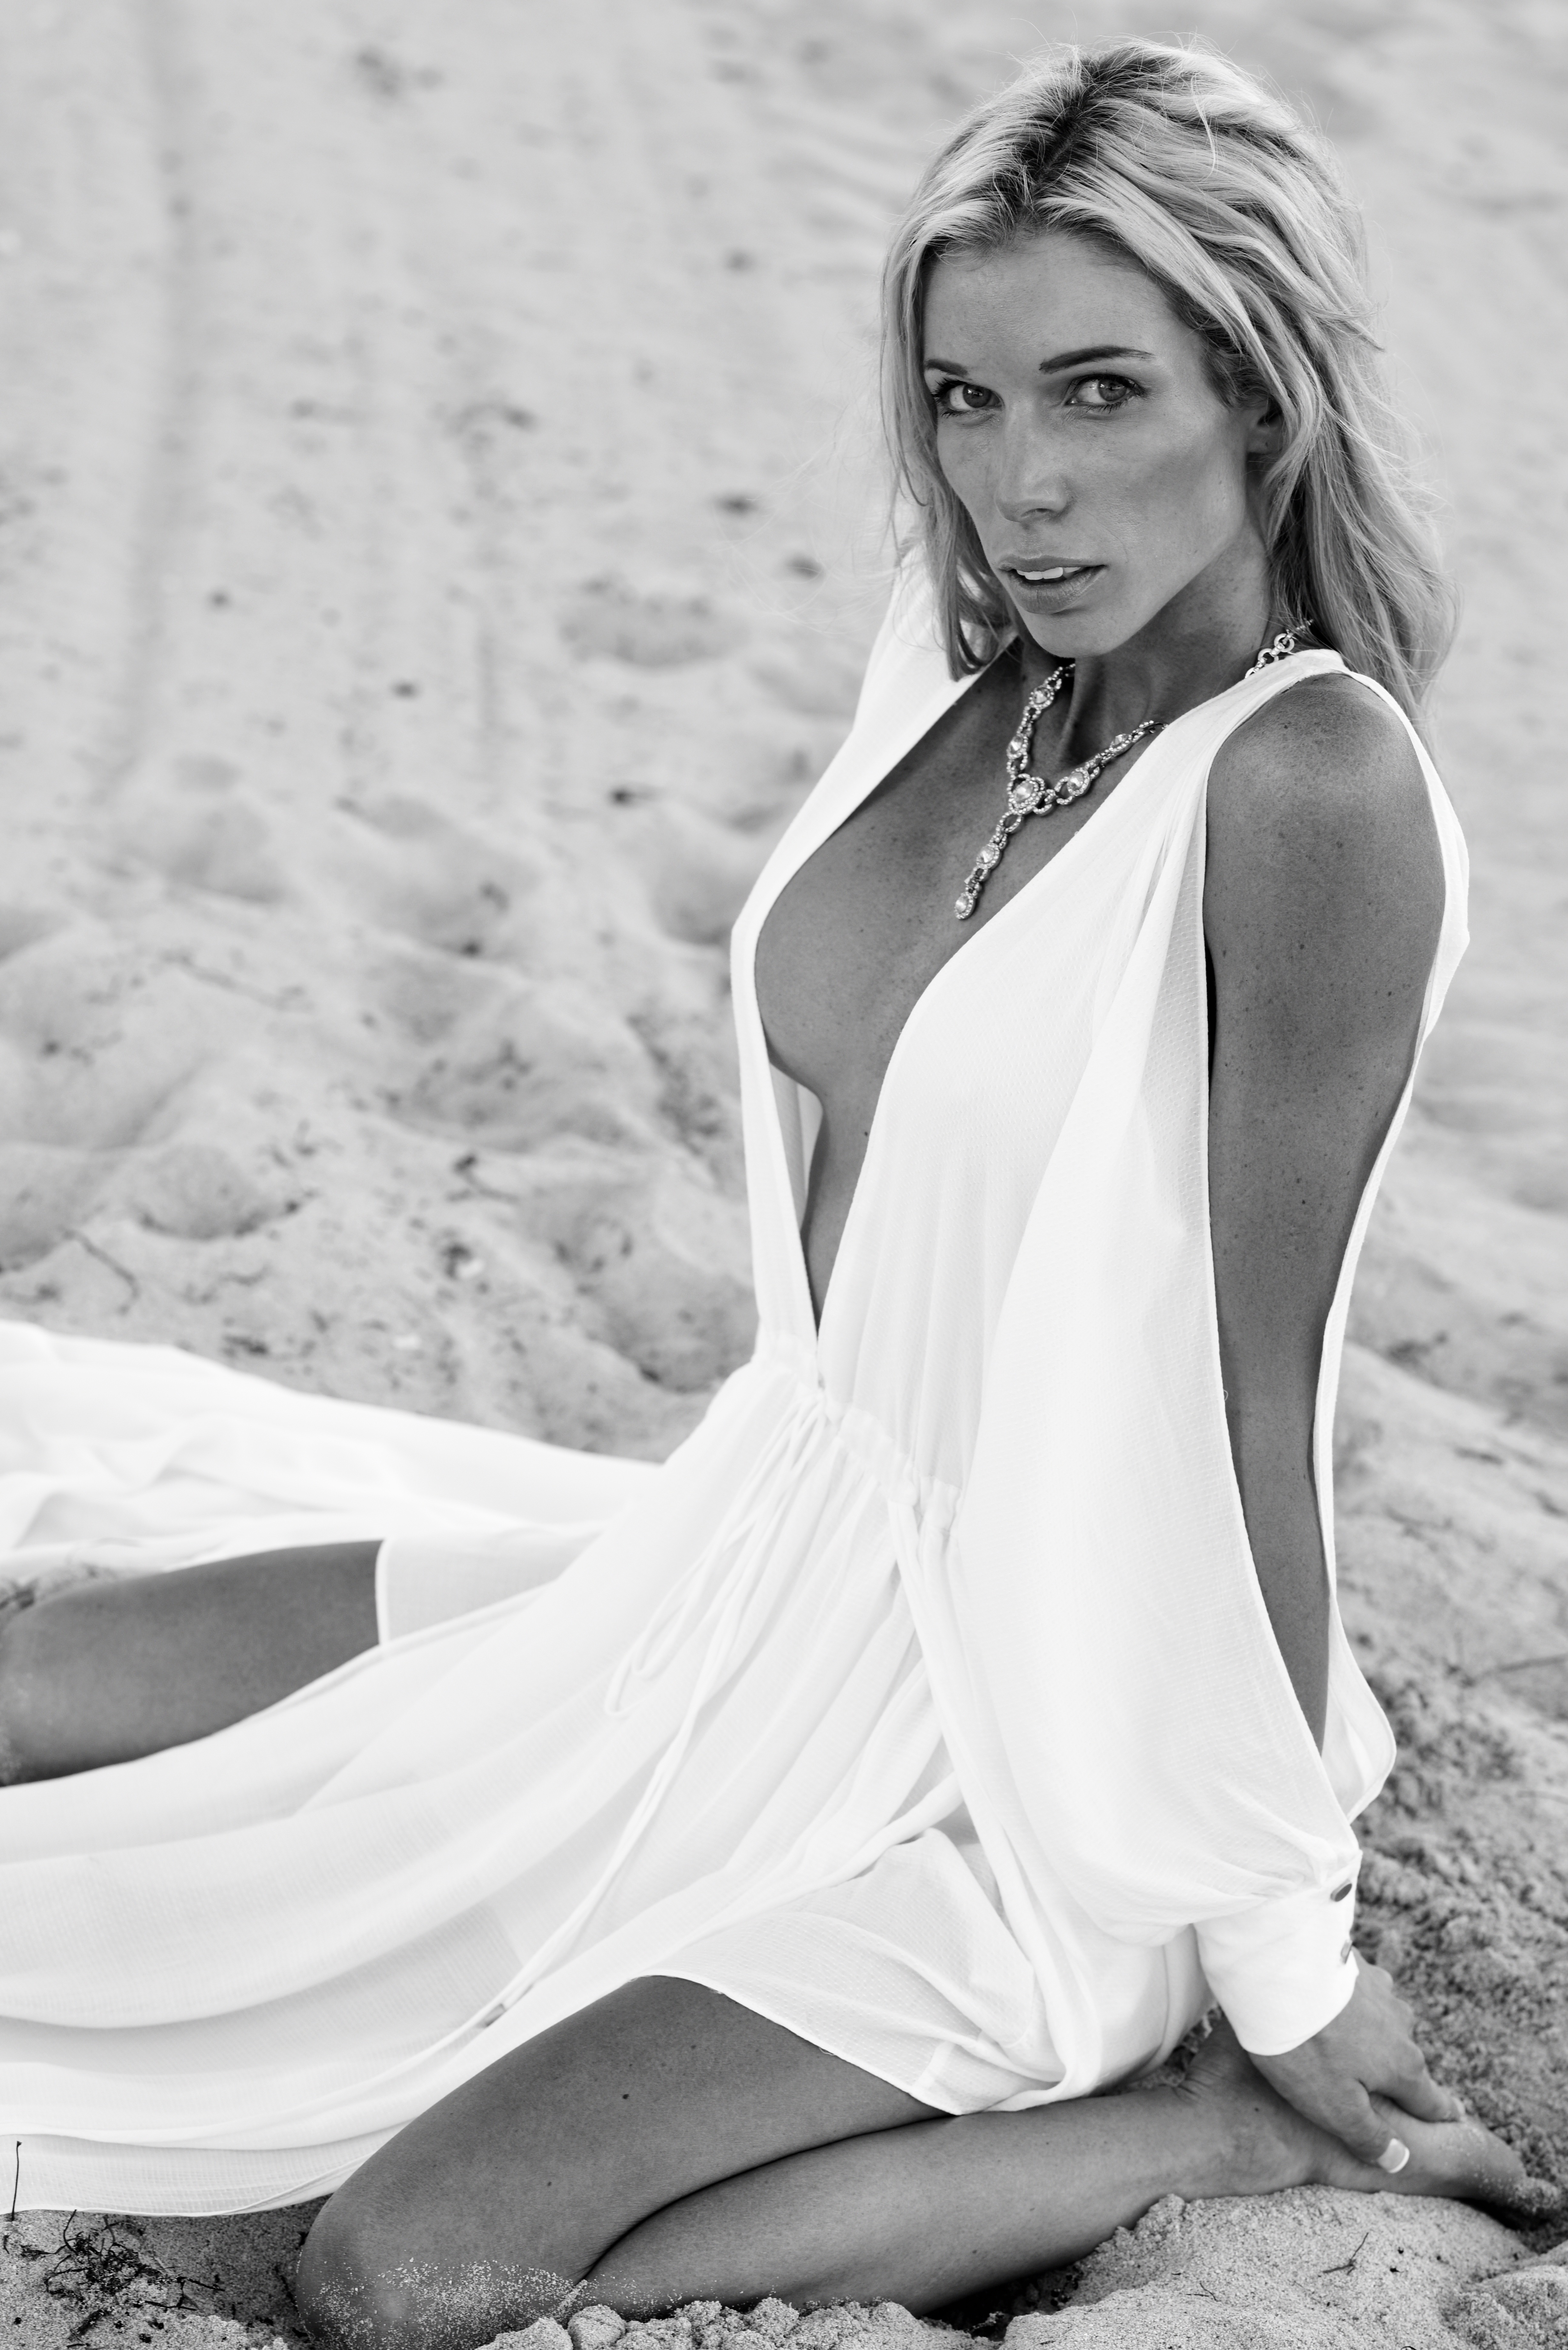
beach, sea, coast, water, nature, sand, ocean, person, black and white, girl, sun, woman, white, photography, summer, vacation, travel, female, portrait, model, young, sitting, fashion, black, monochrome, lady, lifestyle, blonde, dress, photograph, beauty, day, photo shoot, monochrome photography, portrait photography, human positions, art model, supermodel